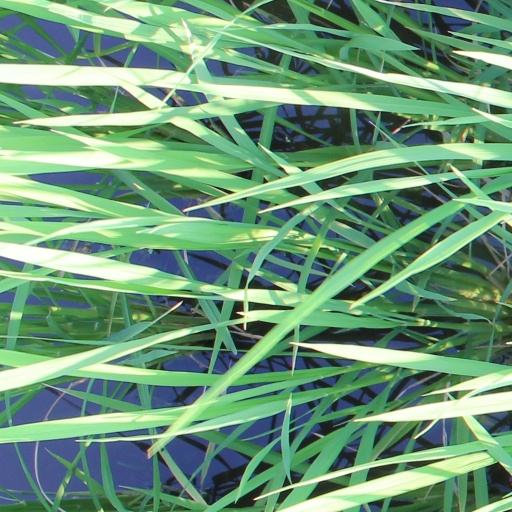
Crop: rice